Pedicellaria

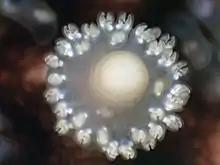
Aboral surface of an "Asterias forbesi" sea star showing ring of pedicellariae surrounding spine

There are two major types of pedicellaria in sea stars: straight and crossed. Straight pedicellaria are typically larger and located on the body surface, whereas crossed pedicellaria are smaller and found more commonly on stalks, raised above the body surface or in clumps circling the spines. The crossed type is connected to the test by an elastic ligament.